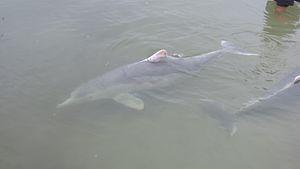
Sousa sahulensis est une espèce de dauphins à bosse. L'épithète spécifique sahulensis est dérivé de Sahul, plateau continental, où l'on trouve ce dauphin dans la partie immergée entre l’Australie et le sud de la Nouvelle-Guinée.